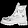
Label: Ankle boot